Francesco Del Balso

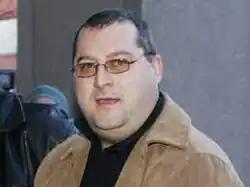
Del Balso arrest, November 22, 2006

Francesco "Chit" Del Balso (April 13, 1970 – June 5, 2023) was a Canadian mobster in the Montreal-based Rizzuto crime family.